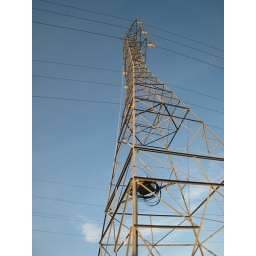
High tension lines and tower just outside the front door of my house. Kind of interesting in the late afternoon sun.